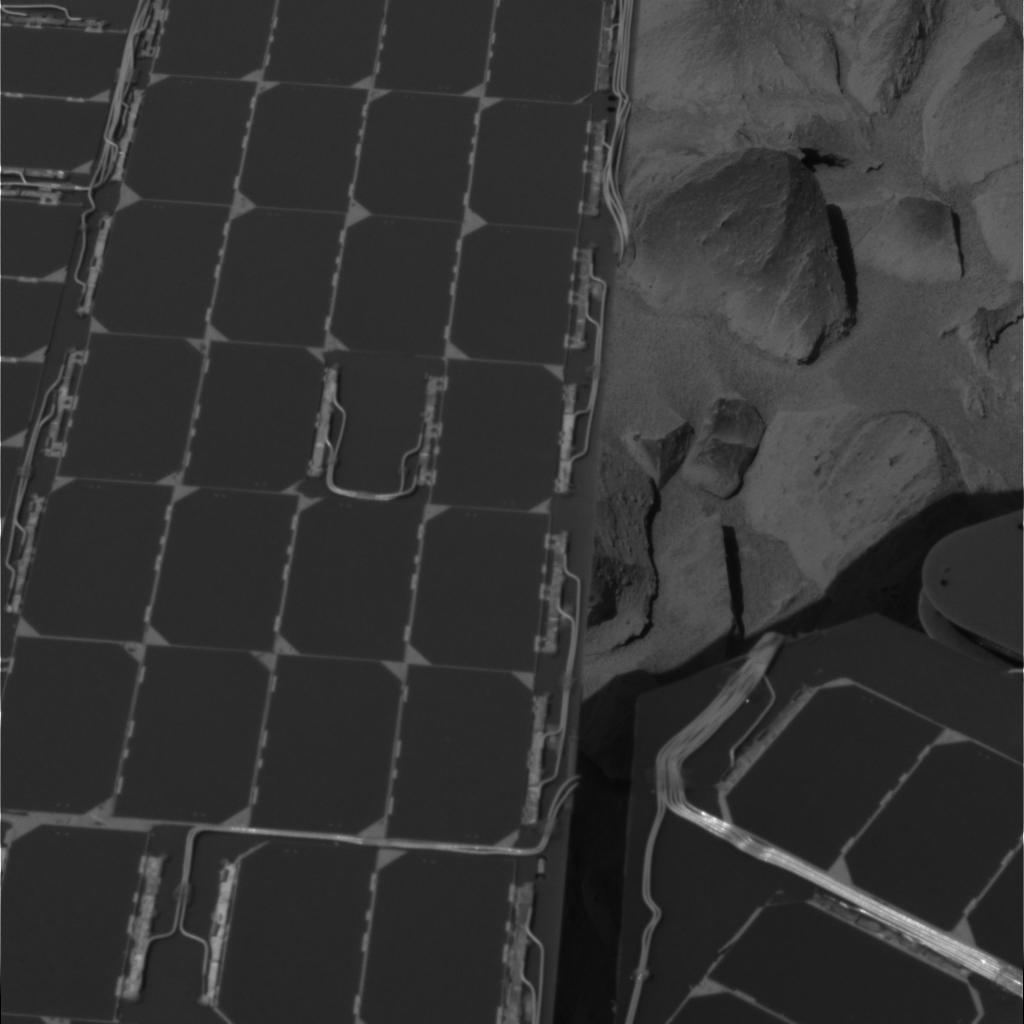
Surface features visible: Rover Deck, Rock Outcrops, Soil, Nearby Surface, Rover Parts